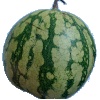
Label: Watermelon 1